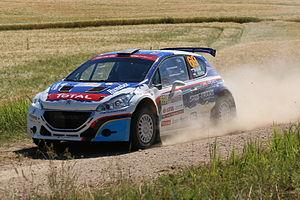
Le Championnat du monde des rallyes - 2 est une compétition de rallye automobile organisée par la FIA et qui est réservée aux voitures de la réglementation RC2, dites « voitures de production ».